James W. Gilchrist

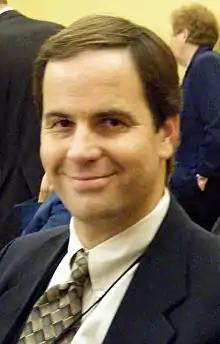
Gilchrist in 2007

James Waters Gilchrist (born May 1, 1965) is an American politician who served as delegate for Maryland's 17th legislative district from 2007 to 2023, representing Rockville and Gaithersburg.